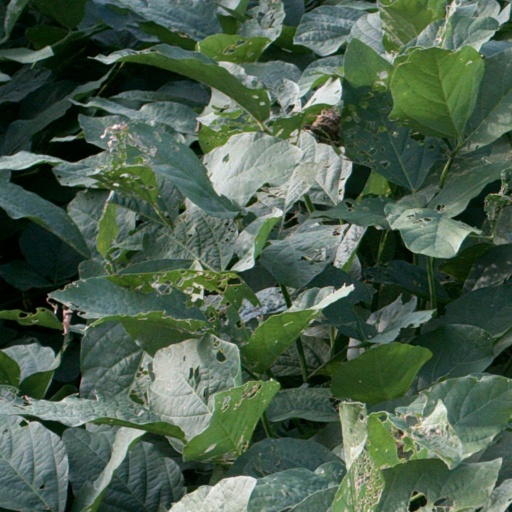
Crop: soybean